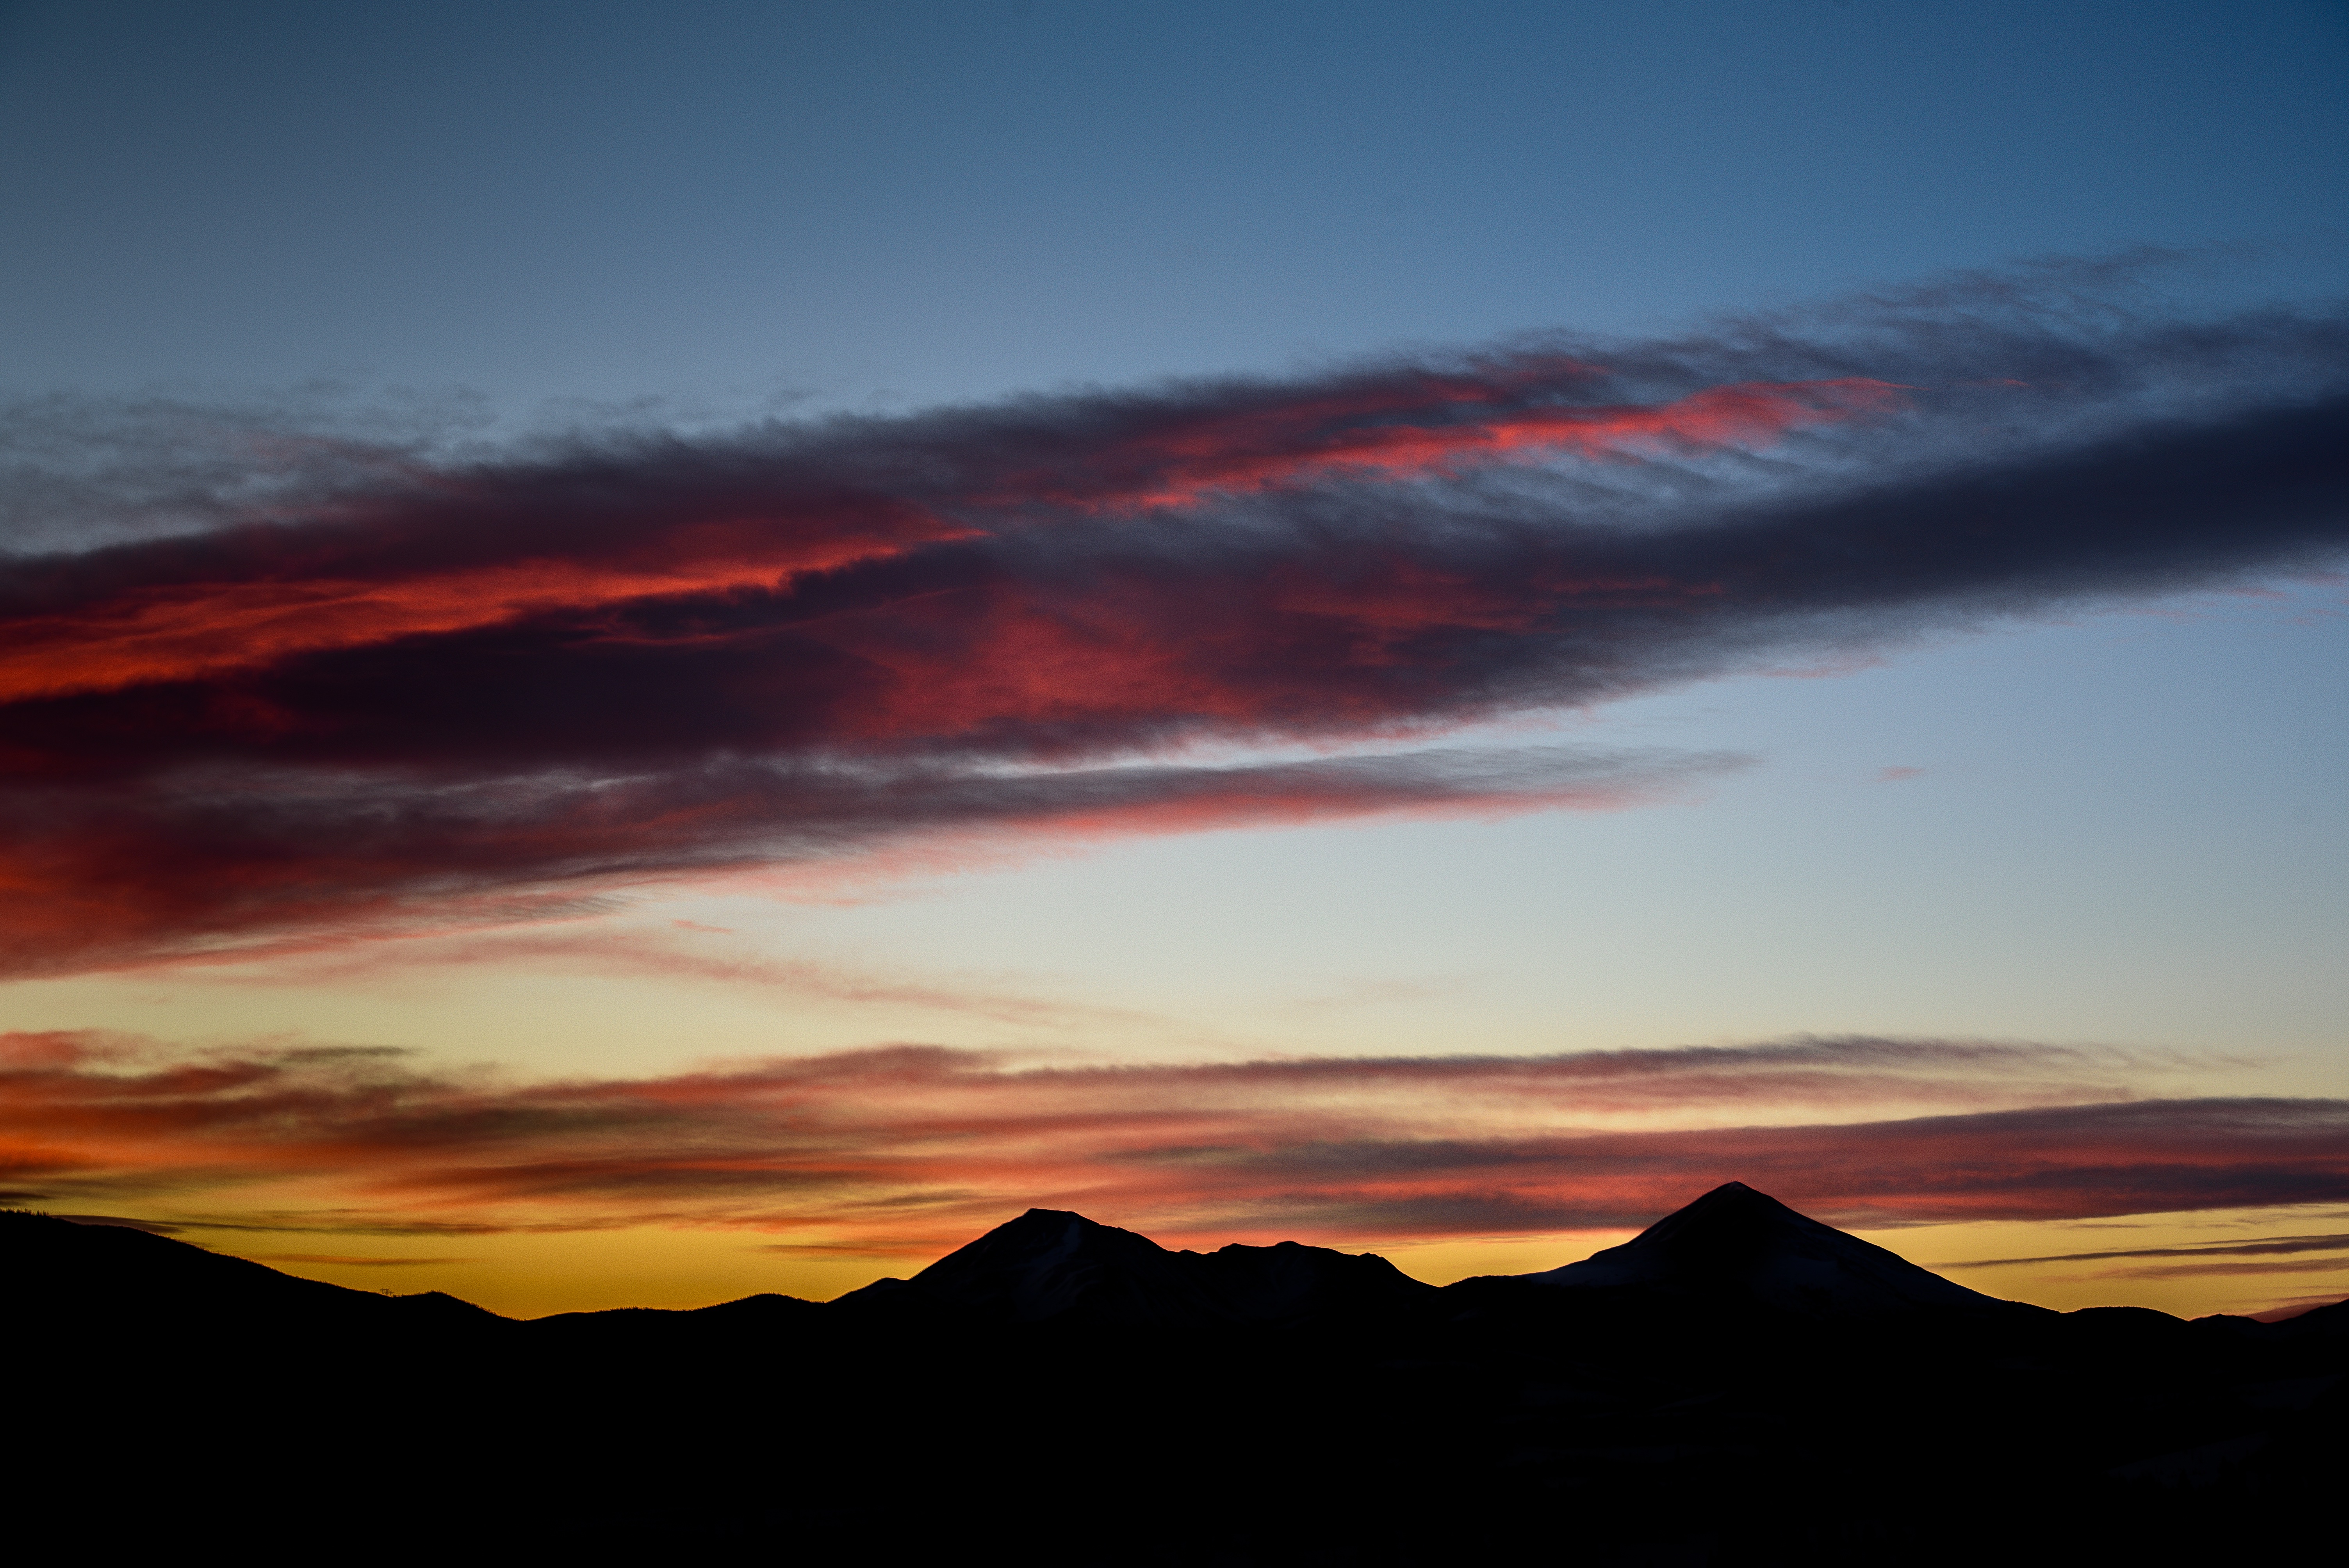
landscape, horizon, mountain, cloud, sky, sunrise, sunset, sunlight, morning, hill, dawn, atmosphere, dusk, daytime, evening, cumulus, calm, ridge, plain, cool image, plateau, cool photo, afterglow, meteorological phenomenon, atmosphere of earth, computer wallpaper, red sky at morning, ecoregion